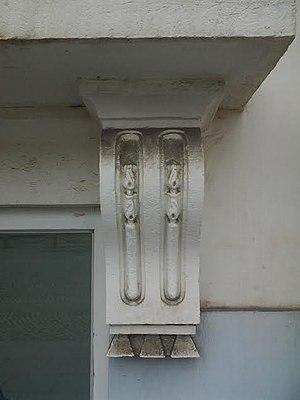
Corbeau à motif de gouttes et rudentures vu de face
L'Hôtel de Spangen est un édifice qui fait partie du vaste ensemble architectural de style néo-classique de la place Royale de Bruxelles construit entre 1775 et 1782 par les architectes français Jean-Benoît-Vincent Barré et Barnabé Guimard à l'époque des Pays-Bas autrichiens.